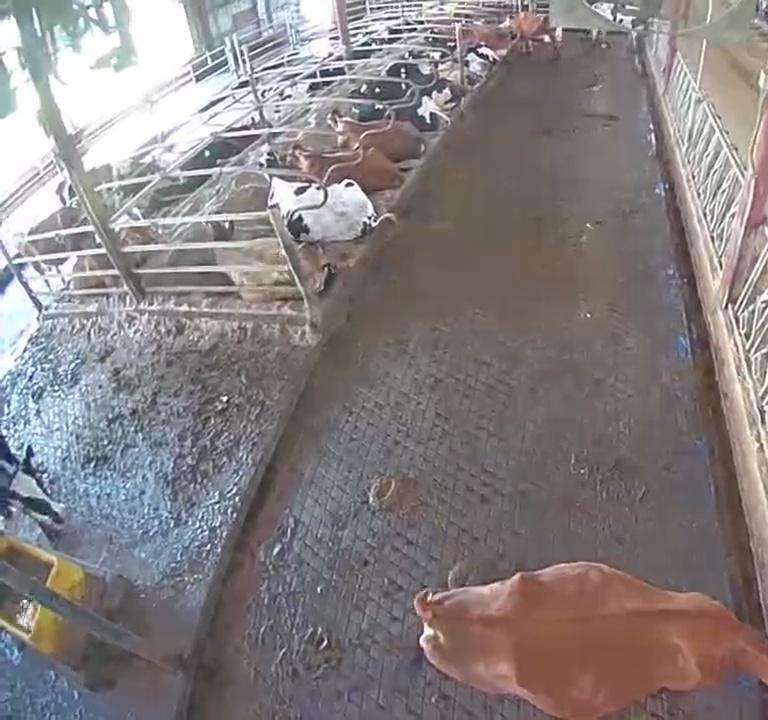
Number of cows: 16